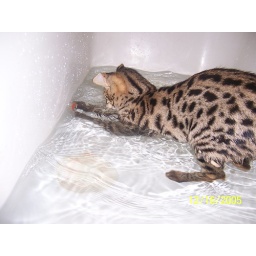
Savannahs have no fear of water, so I let him fish occasionally in the tub for feeder goldfish